Flying Nightmares

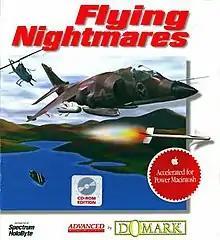
North American Macintosh cover art

Flying Nightmares is a flight simulator published by Domark for the Power Macintosh running classic Mac OS. It was a port of the almost identical IBM PC version, "SVGA Harrier". It was one of the first commercial PPC native games. It was later ported to the 3DO by Lifelike Productions.